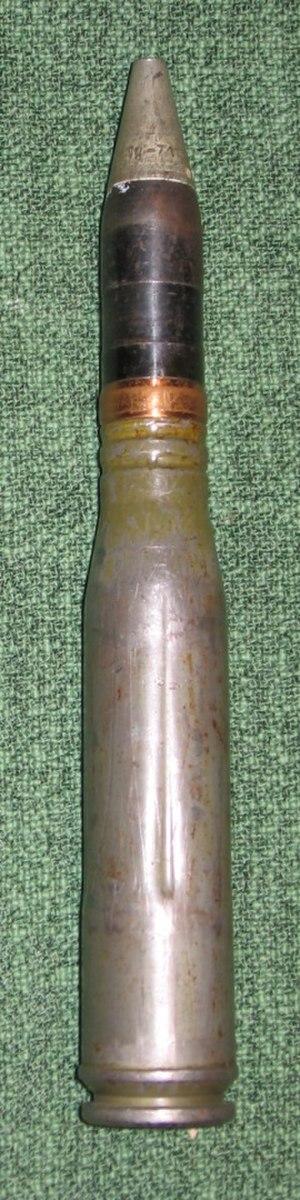
L'obus 23 × 152 mm est une munition anciennement utilisée par l'Union soviétique et désormais utilisée par la CEI. Il était tiré par le canon embarqué VYa-23 de l'Iliouchine Il-2. Il alimente maintenant les canons automatiques 2A7 et 2A14 des systèmes antiaériens ZU-23 et ZSU-23-4 Shilka, entre autres.